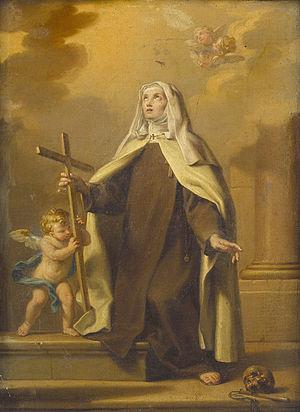
Cette liste concerne les saints et les bienheureux, reconnus comme tels par l'Église catholique, ayant vécu au XIIIᵉ siècle.
Marguerite de Cortone, en religion Marie-Margherite née en 1247 à Laviano Pérouse, en Ombrie est décédée à Cortone le 22 février 1297 est une franciscaine du Tiers-Ordre canonisée en 1728, dont la fête liturgique se célèbre le 22 février.